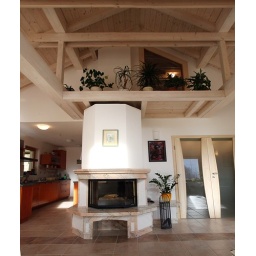
-ENG-A wooden house built by Barra&amp;amp;Barra.-ITA-Casa prefabbricata in bioedilizia costruita da Barra&amp;amp;Barra.